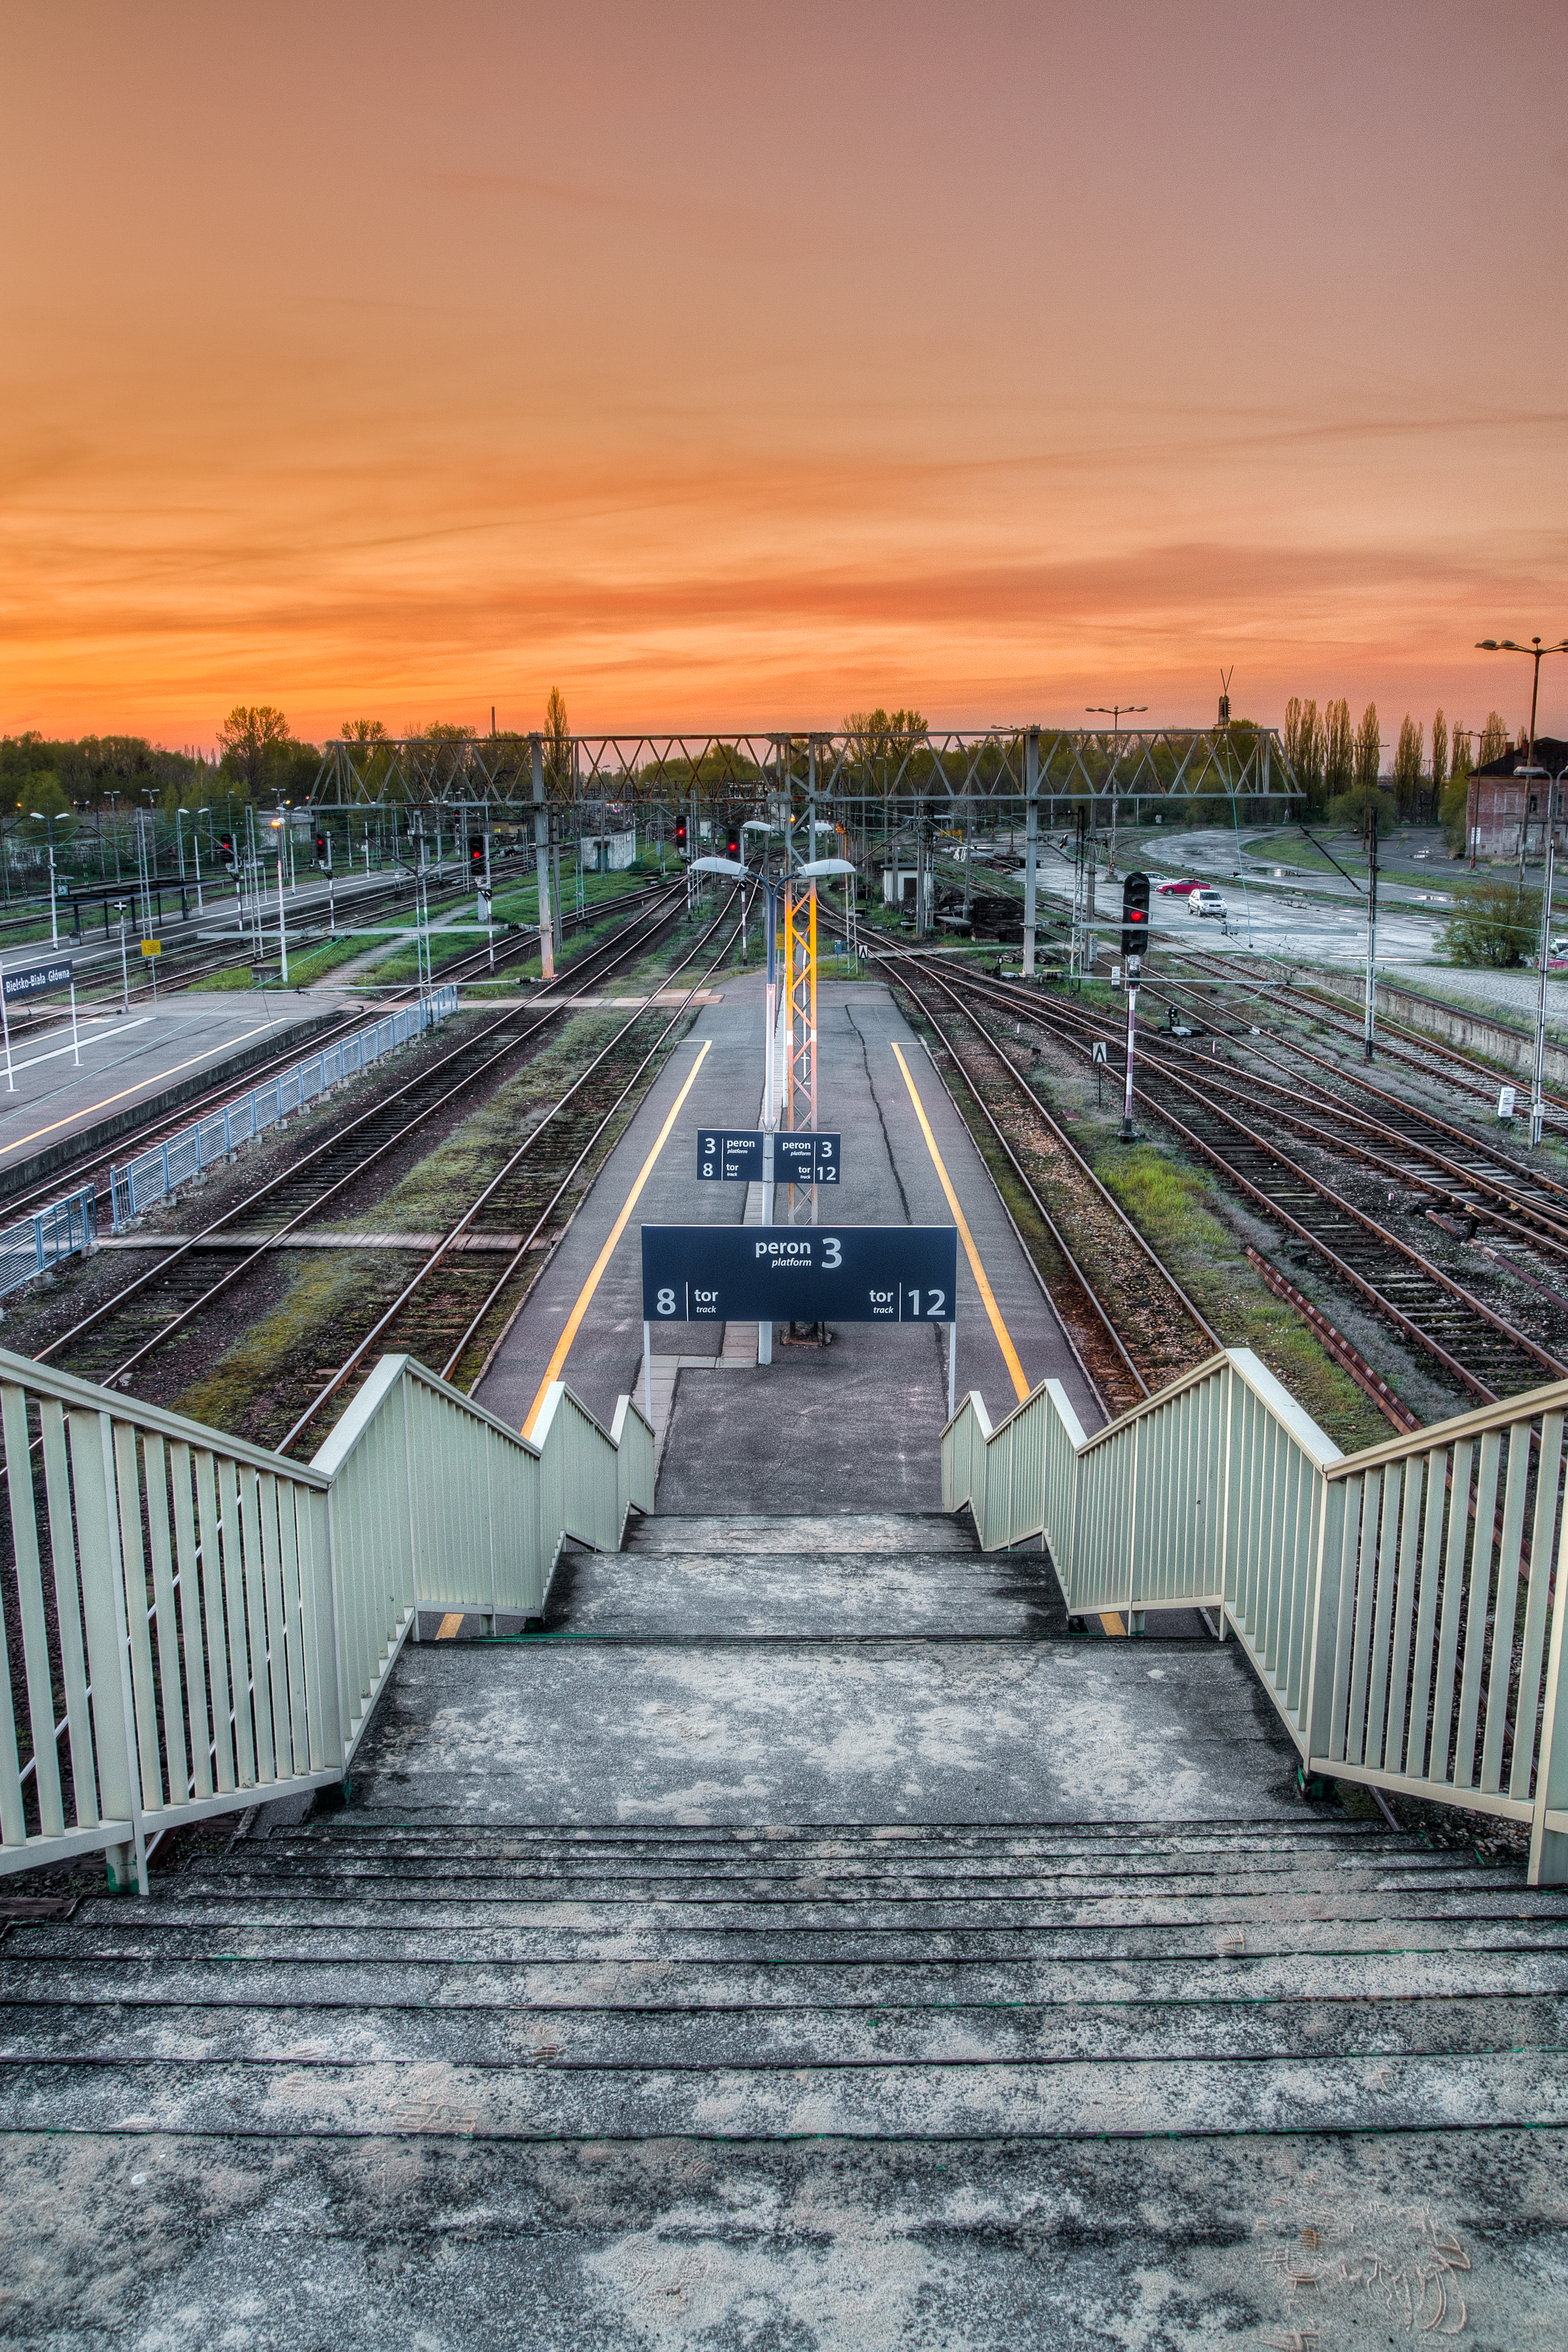
structure, boardwalk, track, bridge, morning, highway, walkway, cityscape, transport, stadium, rail transport, urban area